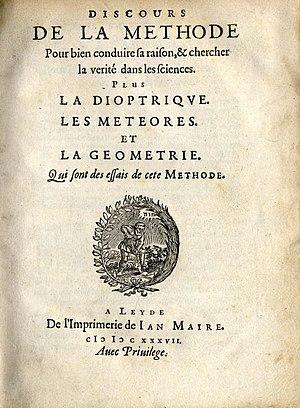
Le Discours de la méthode est un texte philosophique publié anonymement par René Descartes à Leyde le 8 juin 1637. Dans les premières éditions, ce discours servait d'introduction à trois traités scientifiques mettant en application cette méthode : La Dioptrique, Les Météores et La Géométrie. Pour Descartes, il s’agit d’en dire assez pour faire juger que les nouvelles opinions, qui se verraient dans la Dioptrique et dans les Météores, n’étaient point conçues à la légère. Toutefois, sa célébrité est devenue telle, qu’il est désormais souvent publié seul, comme un essai indépendant.
La méthode scientifique désigne l'ensemble des canons guidant ou devant guider le processus de production des connaissances scientifiques, qu'il s'agisse d'observations, d'expériences, de raisonnements, ou de calculs théoriques. Très souvent, le terme de « méthode » engage l'idée implicite de son unicité, tant auprès du grand public que de certains chercheurs, qui de surcroît la confondent parfois avec la seule méthode hypothético-déductive. L'étude des pratiques des chercheurs révèle cependant une si grande diversité de démarches et de disciplines scientifiques que l'idée d'une unité de la méthode est rendue très problématique.
« Intelligence animale » est une expression renvoyant aux capacités cognitives des animaux et à leur étude. Le sujet a donné lieu à de nombreux travaux dont les résultats offrent non seulement une meilleure compréhension du monde animal mais aussi, par extension, des pistes pour l’étude de l'intelligence humaine.
Cogito, ergo sum est une locution latine signifiant « Je pense, donc je suis ». Employée en français par le philosophe et mathématicien René Descartes dans le Discours de la méthode, la formule connaît une variante dans son œuvre en 1641, dans les Méditations métaphysiques : ego sum, ego existo ; puis, il revient à celle de 1637 de nouveau en 1644, dans les Principes de la philosophie. Pour le philosophe, elle exprime la première certitude qui résiste à un doute méthodique. Cherchant à refonder entièrement la connaissance, Descartes souhaite lui trouver un fondement solide, absolument certain. Cette recherche l'amène à la conclusion que seule sa propre existence, en tant que « chose qui pense », est certaine au départ. C'est cette découverte qu'exprime le « cogito ». Indépendamment des formulations, le cogito constitue un élément majeur de la pensée cartésienne. Il est une certitude à partir de laquelle Descartes va tenter de refonder toute la connaissance. Il consiste en une intuition qui ne se résume pas à une déduction logique.
L'objet de la géométrie concerne la connaissance des relations spatiales. Avec l'arithmétique, elle constituait, dans l'Antiquité, l'un des deux domaines des mathématiques.
Le 8 juin est le 159ᵉ jour de l'année du calendrier grégorien, le 160ᵉ en cas d'année bissextile. Il reste 206 jours avant la fin de l'année.
Thomas Hobbes est un philosophe anglais. Son œuvre majeure, Léviathan, eut une influence considérable sur la philosophie politique moderne, par sa conceptualisation de l'état de nature et du contrat social, conceptualisation qui fonde les bases de la souveraineté. Quoique souvent accusé de conservatisme excessif, ayant inspiré des auteurs comme Maistre et Schmitt, le Léviathan eut aussi une influence considérable sur l'émergence du libéralisme et de la pensée économique libérale du XXᵉ siècle, et sur l'étude des relations internationales et de son courant rationaliste dominant : le réalisme.